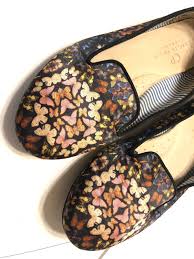
Label: Ballet Flat